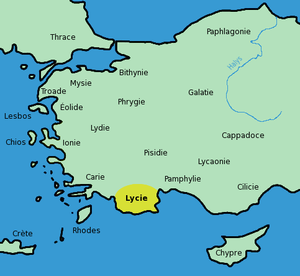
Carte montrant l'emplacement de la Lycie en Asie Mineure. Carte créée et adaptée de Image:Turkey ancient region map ionia.JPG.
La Lycie est une région historique située au sud de la Lydie en Anatolie.
Cicéron, né le 3 janvier 106 av. J.-C. à Arpinum en Italie et assassiné le 7 décembre 43 av. J.-C. à Formies, est un homme d'État romain, un avocat et un écrivain latin.